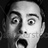
Emotion: surprise